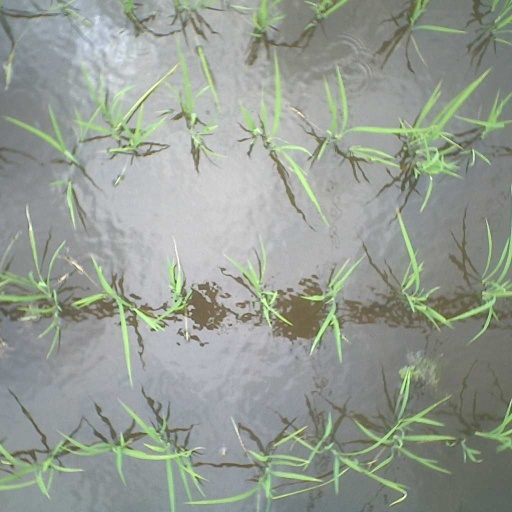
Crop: rice